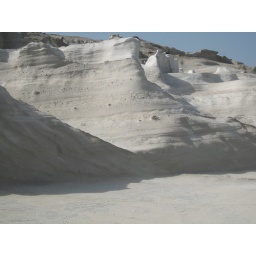
The landscape near the water looks very lunar. The rock material is mostly volcanic ash build up.